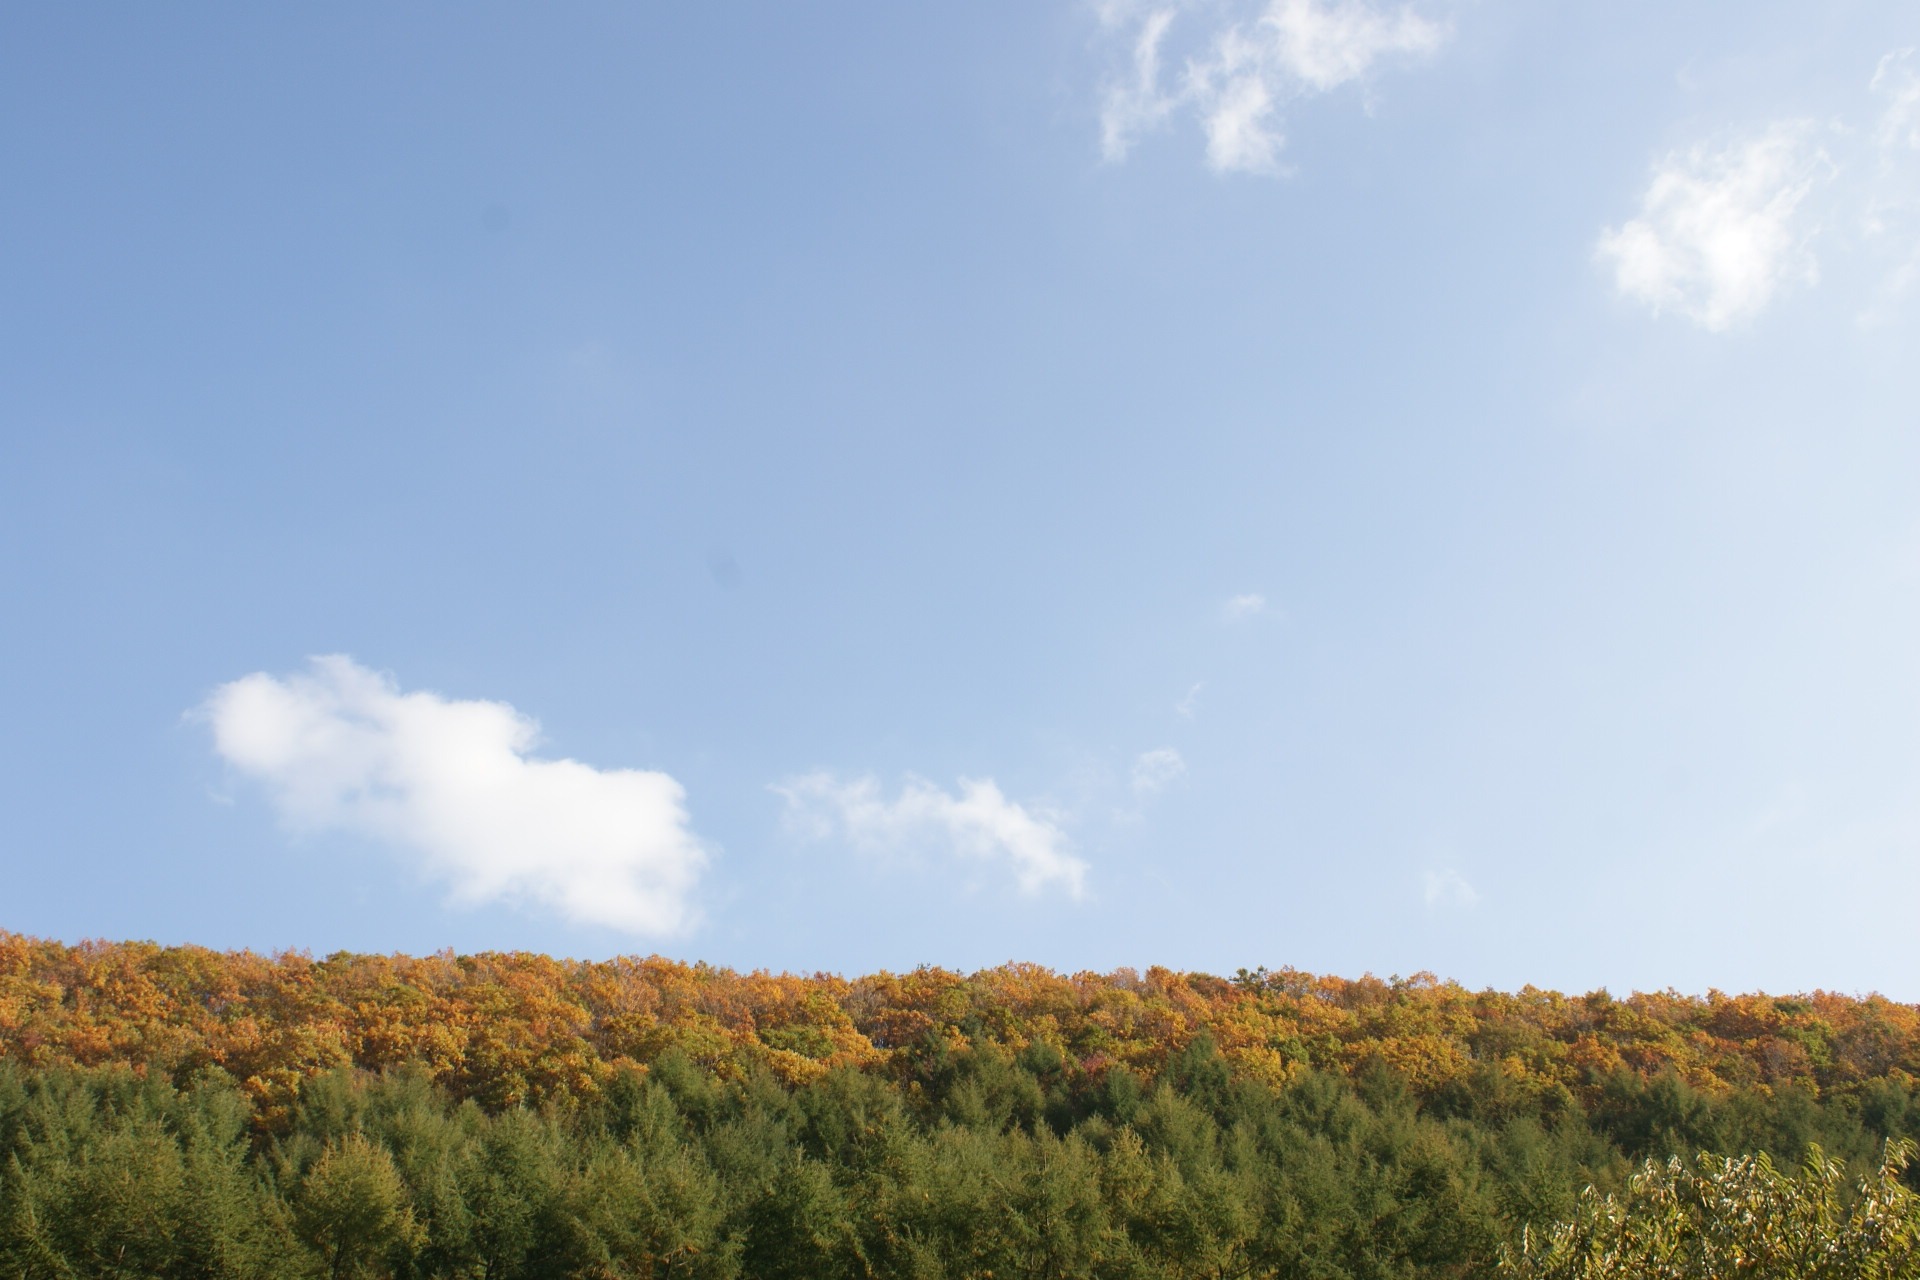
landscape, tree, nature, grass, horizon, cloud, sky, field, meadow, prairie, sunlight, morning, hill, wind, plain, grassland, habitat, ecosystem, steppe, rural area, jeju, jeju island, olle gill, natural environment, atmospheric phenomenon, grass family, atmosphere of earth